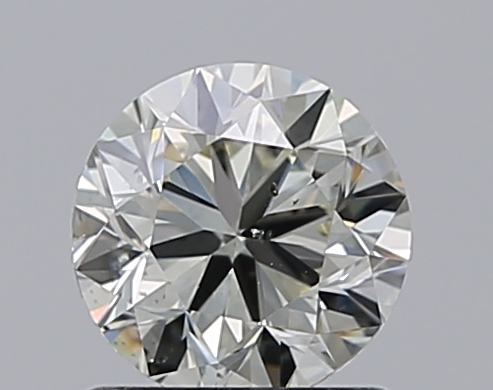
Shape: round
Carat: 0.9
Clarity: SI1
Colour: L
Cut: VG
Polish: EX
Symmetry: VG
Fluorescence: M
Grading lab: GIA
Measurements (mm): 6.01 x 6.06 x 3.85